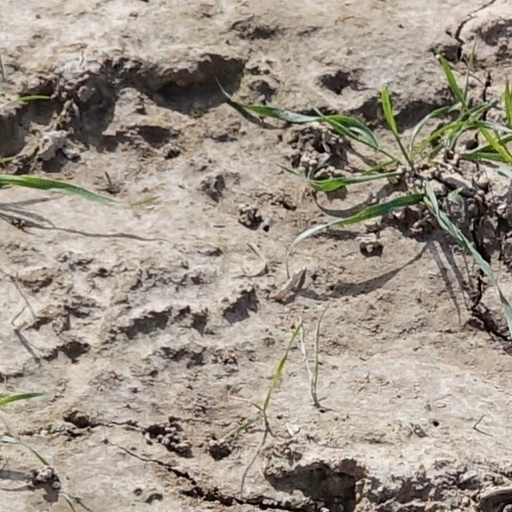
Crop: wheat